Arkansas International Airport

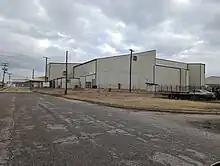
Hangar 455: originally constructed for B-52s, is now used by ART to repair commercial jets

The base was closed in December 1992 as part of the 1991 BRAC Commission.